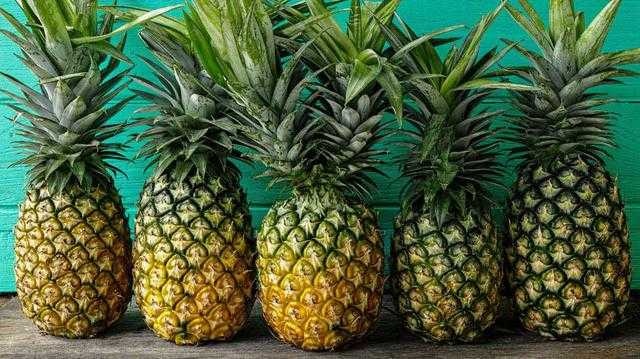
Label: Pineapple